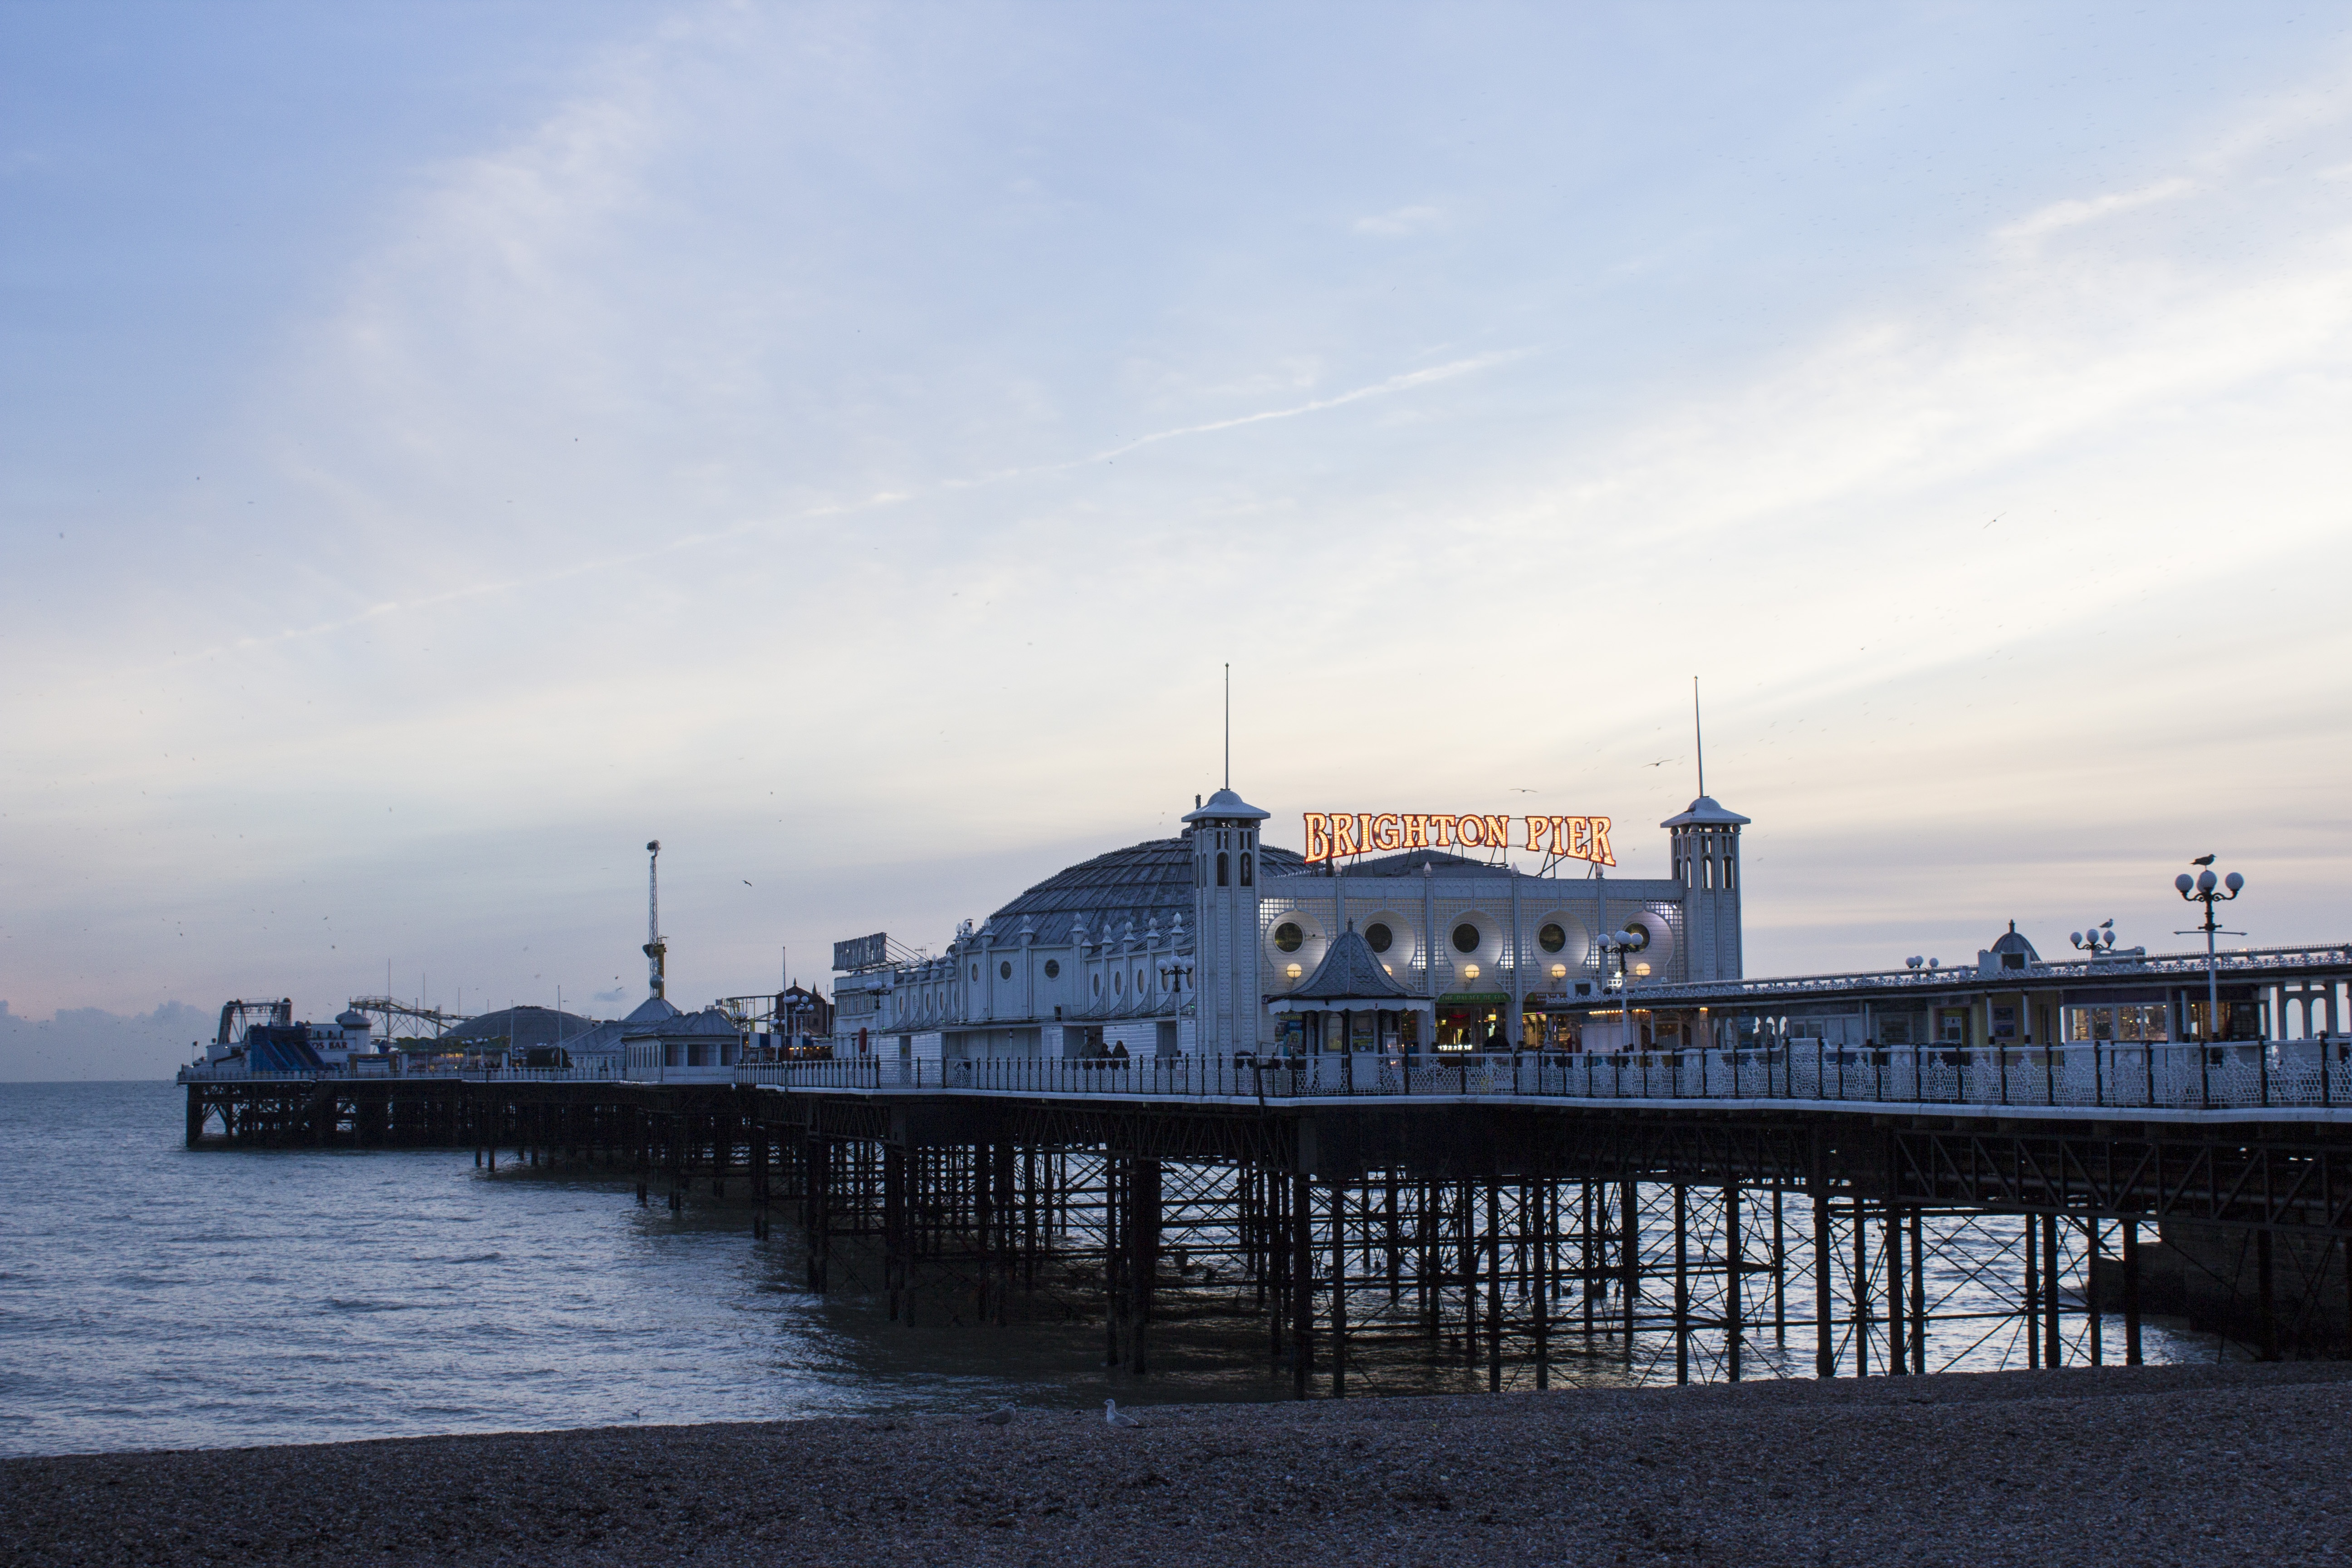
beach, sea, coast, ocean, horizon, dock, architecture, city, pier, river, ship, walkway, coastline, seaside, dusk, europe, vehicle, bay, landmark, harbor, attraction, tourism, waterway, body of water, uk, england, ferry, british, big, channel, britain, watercraft, sussex, brighton, seafront